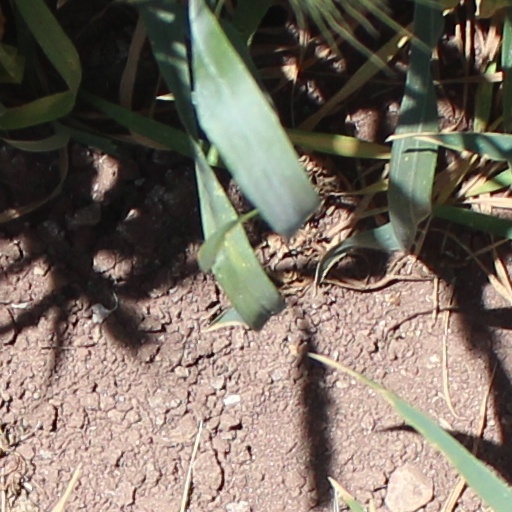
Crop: wheat